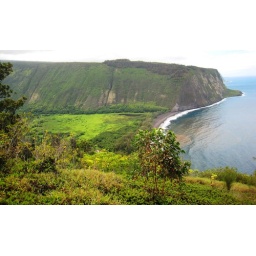
Waipio Valley, walled by 2000 foot cliffs wih a garden of Eden and nice black sand beach below.